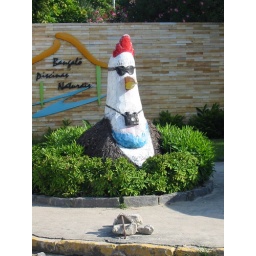
Dead coconut trees are cut short and carved into funny chicken shapes all around town.